AEK B.C.

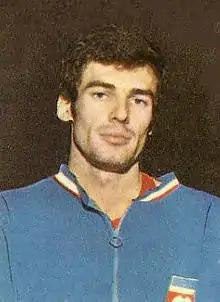
Krešimir Ćosić

A major turning point came in the summer of 2024, when legendary coach Dragan Šakota returned to lead the team. Šakota, who had famously guided AEK to the 2002 Greek Championship, the 2018 Greek Cup, and the 2018 Basketball Champions League title, had deep ties with the club and was seen as the ideal figure to restore identity, discipline, and ambition. His return was met with great enthusiasm from the fans and signaled a renewed commitment by the organization to reestablish AEK at the top of Greek and European basketball.